Attack on Marstrand

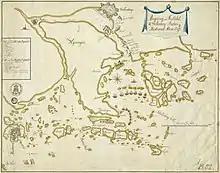
Danish map of the area between Gothenburg and Marstrand in the spring of 1719. Kalvsund and Rivö bay are blockaded by Danish naval forces. Merchant vessels near Klippan and Stigberget are unable to get out. Frigates of the Swedish Gothenburg Squadron are immobile and unequipped in Marstrand. A few smaller vessels are acting as sentries near Kippholmen in the mouth of Nordre river. Depth is specified in famnar or Danish feet (fod).

At the time, Swedish privateers headquartered in Gothenburg were hijacking foreign vessels. This irritated Dano-Norwegian authorities, so on March 27, a Dano-Norwegian naval force, consisting of four ships of the line and a frigate, anchored in Rivö Bay outside of Gothenburg, blockading the city. The blockading force was under the command of Tordenskjold, who had recently been promoted to the lower admiral rank of schout-bij-nacht. To avoid endangering the peace conference that was to take place in Stockholm in the spring, Tordenskjold was ordered not to assault Gothenburg. In early June, the blockading naval force increased to seven ships of the line, two frigates, four barges, two floating batteries, one "bombarderskip", five galleys and two Galliots. The smaller Danish vessels attempted to halt Swedish naval traffic between Nordre river and Marstrand. In mid-June, an additional 26 Danish merchant ships arrived from Øresund with supplies for the Danish blockading fleet.